Glenelg, Highland

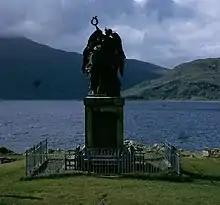
The Glenelg War Memorial

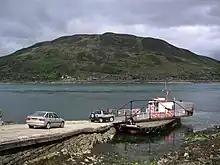
Glenelg to Kylerhea ferry

Between March and October, a small vehicle ferry connects to Kylerhea on Skye across the powerful currents of the narrows. The ferry used on the crossing since 1982 is the , the last hand-operated steel turntable ferry in operation in the world. Built in 1969 for the Ballachulish crossing by the Ailsa Shipbuilding Company in Troon, it is now operated by a local community-interest company. The ferry can transport six cars plus foot passengers on the open deck. It is unusual in that the ferry ties up alongside the slipway and the crew manually turn the deck, which is built on a turntable, for cars and passengers to embark and disembark. When the Ballachulish Bridge opened in 1975, it became the relief vessel for Corran, Kylesku and Kessock near Inverness. The ferry service was suspended in 2020 because of the COVID-19 pandemic but restarted on 1 May 2021.